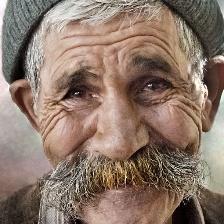
Label: faces